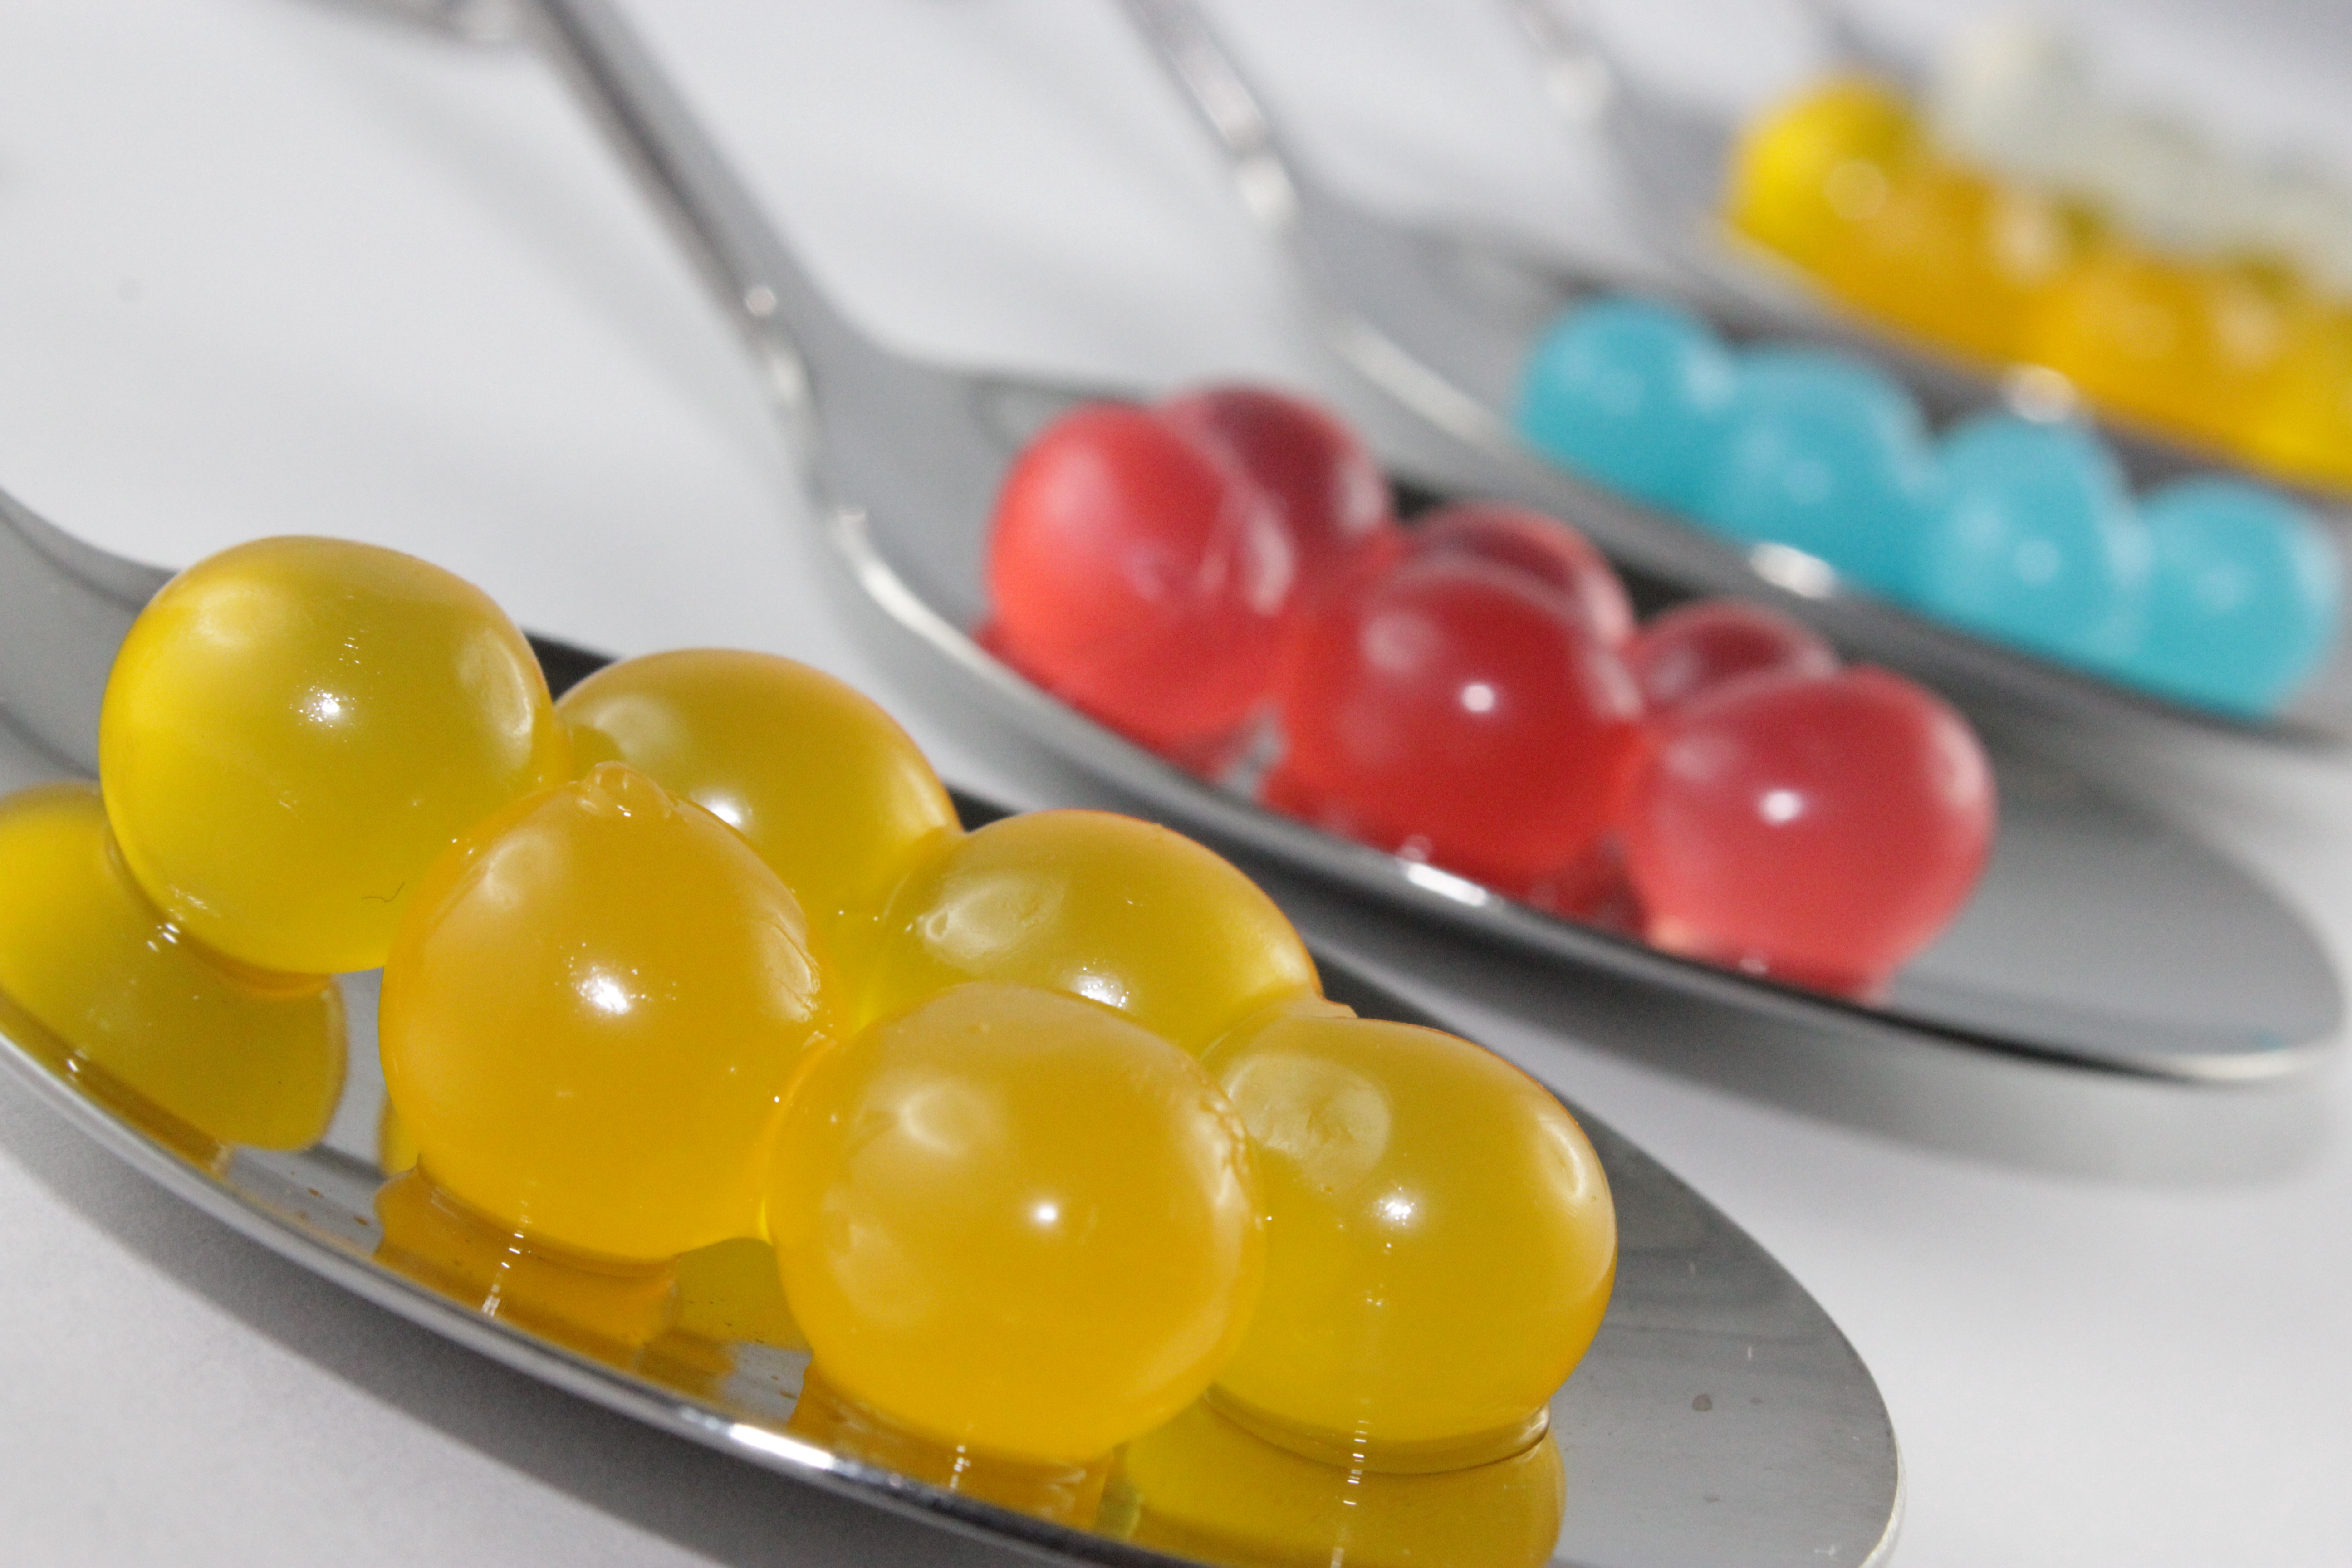
fruit, meal, food, produce, color, dessert, toy, juice, gastronomy, beads, pearls, molecular gastronomy